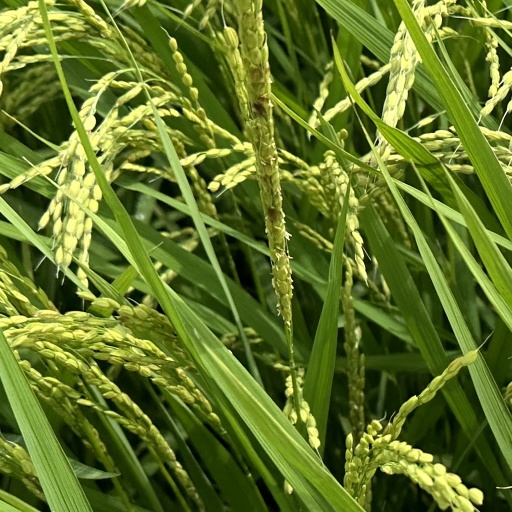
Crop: rice